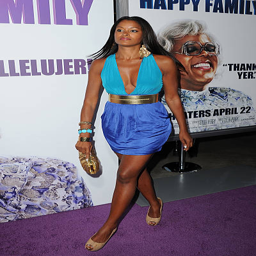
actor arrives at the premiere .